Falmer

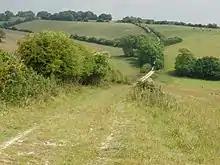
Path to Balmer Farm

The Falmer parish when viewed from above has the shape of the African continent (see link to the parish map in the External links section below). However, the parish, like the village, has been divided by the fast A27, breaking the cohesiveness. On both sides of the road, the contours of the Downland are impressive to behold and, for the most part, even the noise of the road is contained within the A27 valley. The landscape has many visible layers of history. In the slanting light of late afternoon prehistoric and medieval lynchets show up on the slopes of High Park, St Mary's Farm and Green Broom.